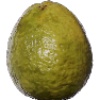
Label: guava